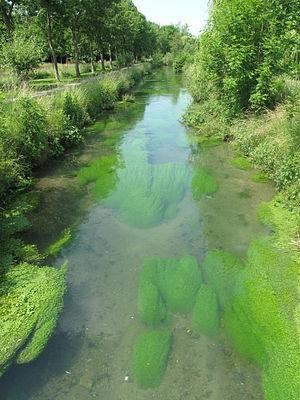
Le ruisseau le Novion dans le parc de la Bouvaque au nord d'Abbeville
Le Scardon, rivière de Hauts-de-France, dans le département de la Somme, est un affluent de la Somme en rive droite. Bien que d'une faible longueur, son cours, d'une remarquable stabilité dans le temps, présente un grand intérêt par les découvertes préhistoriques de Caours et le riche patrimoine de la ville de Saint-Riquier.